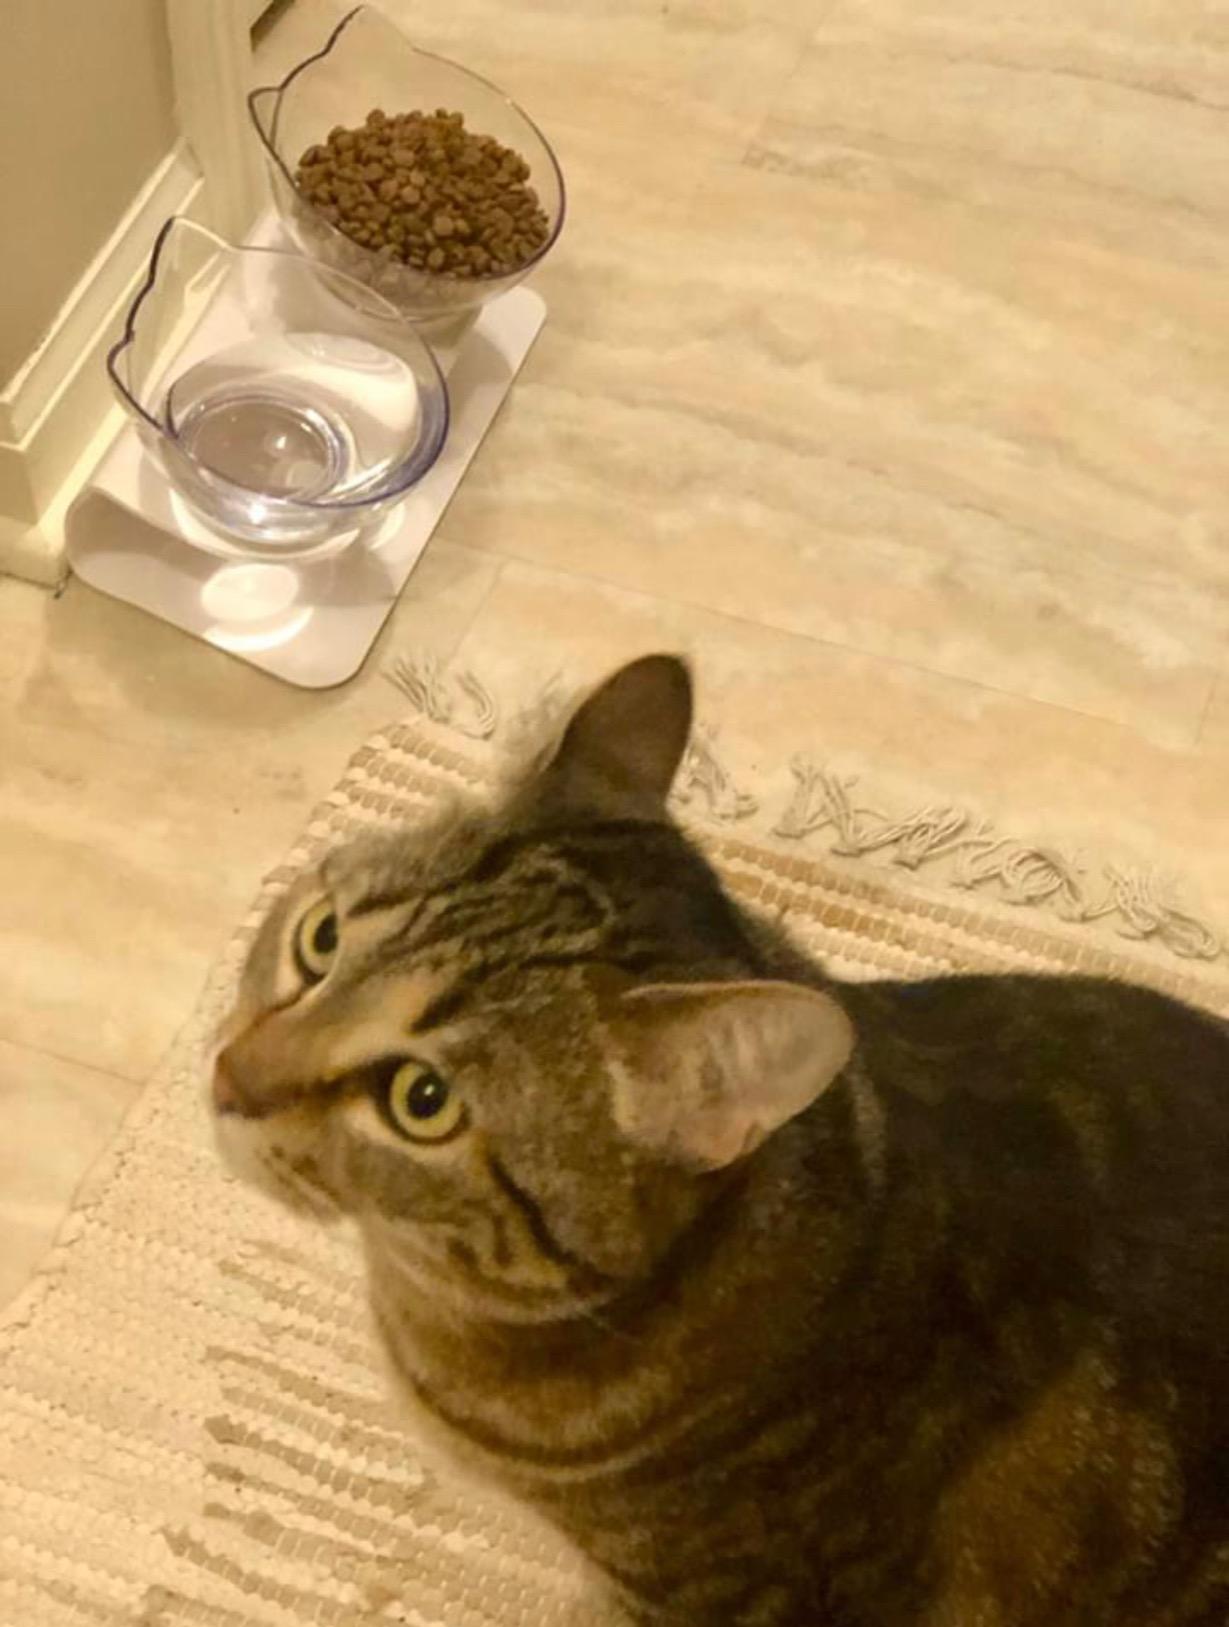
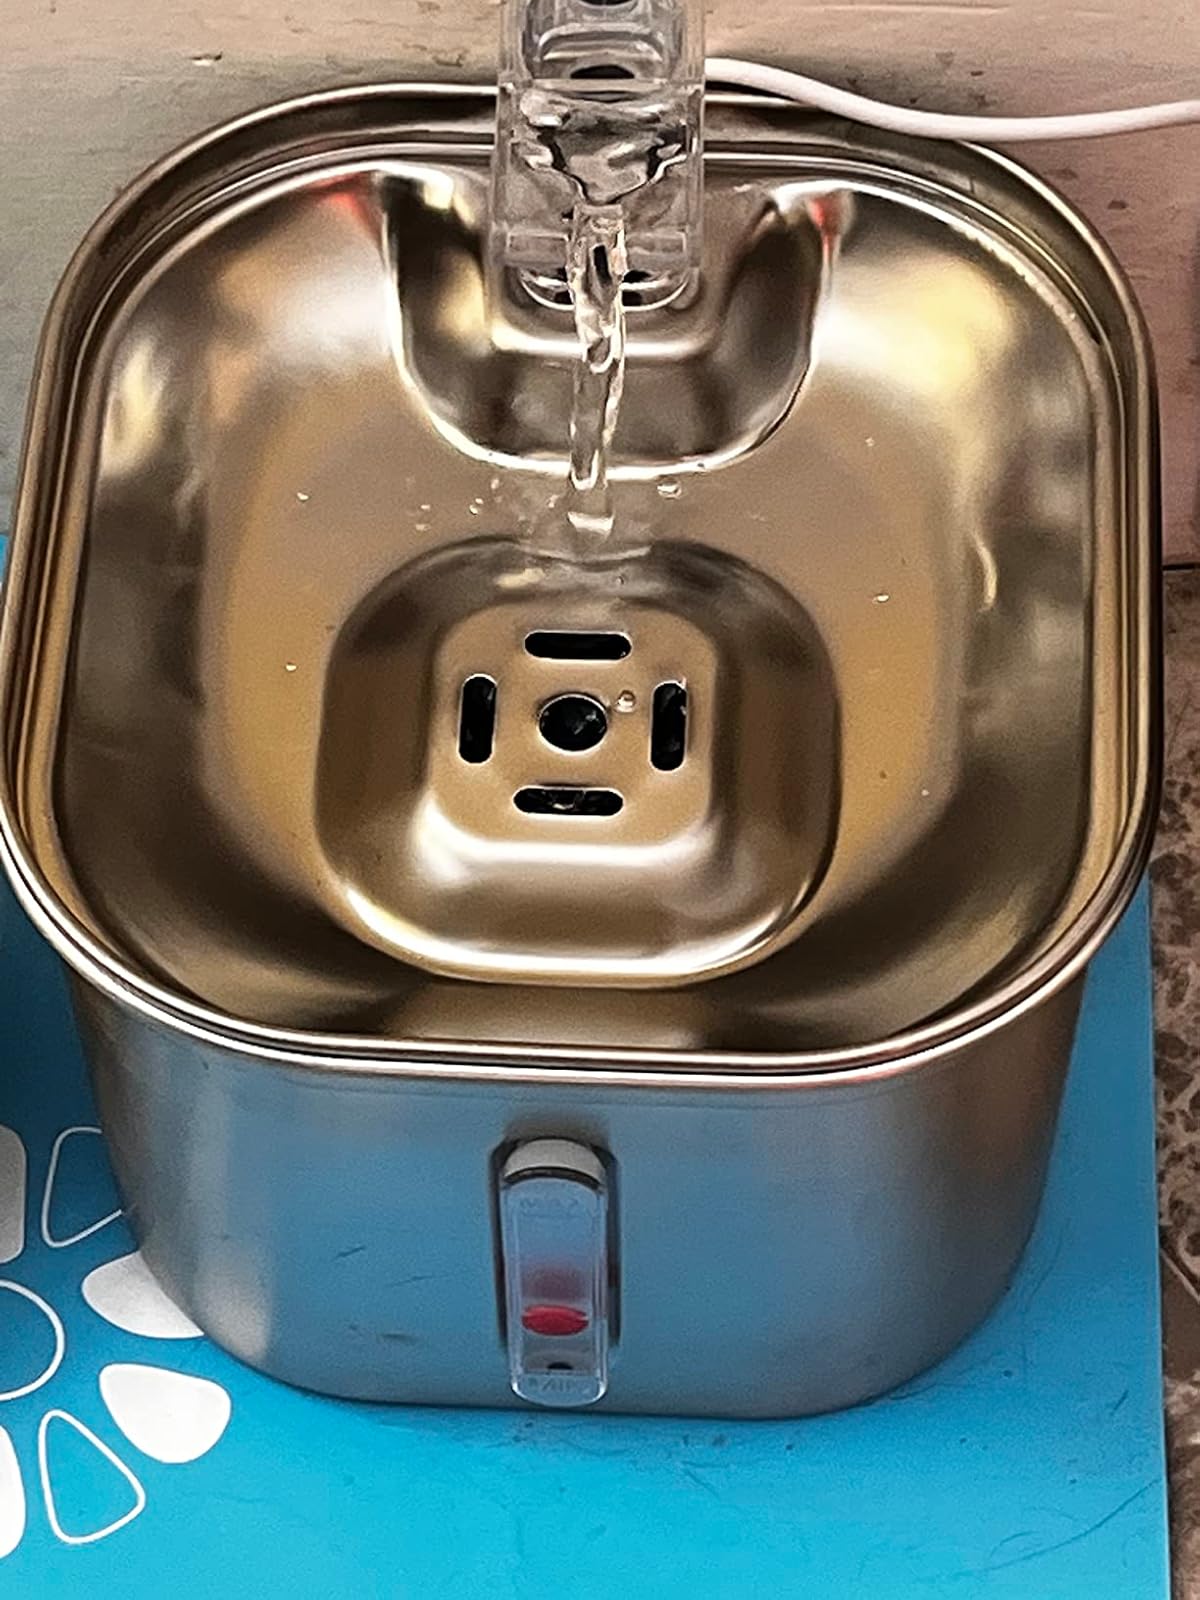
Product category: items_bowl
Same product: no